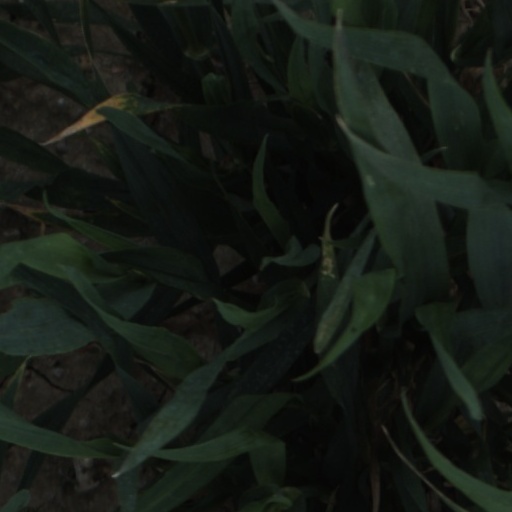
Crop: wheat